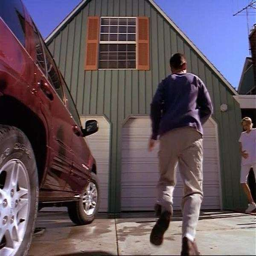
wide shot as an expectant father rushes out to his car almost forgetting his trailing pregnant wife royalty - free stock video